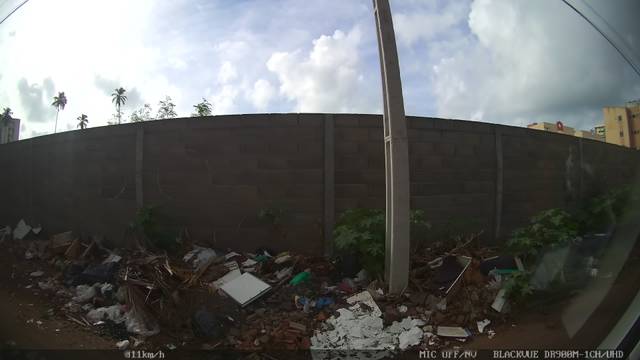
Region: Brazil
Coordinates: -9.67, -35.744